Firewall (computing)

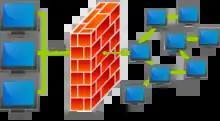
An illustration of a network-based firewall within a network

The first reported type of network firewall is called a packet filter which inspects packets transferred between computers. The firewall maintains an access-control list which dictates what packets will be looked at and what action should be applied, if any, with the default action set to silent discard. Three basic actions regarding the packet consist of a silent discard, discard with Internet Control Message Protocol or TCP reset response to the sender, and forward to the next hop. Packets may be filtered by source and destination IP addresses, protocol, or source and destination ports. The bulk of Internet communication in 20th and early 21st century used either Transmission Control Protocol (TCP) or User Datagram Protocol (UDP) in conjunction with well-known ports, enabling firewalls of that era to distinguish between specific types of traffic such as web browsing, remote printing, email transmission, and file transfers.